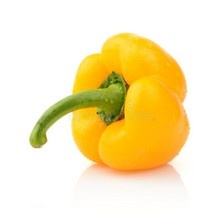
Label: capsicum